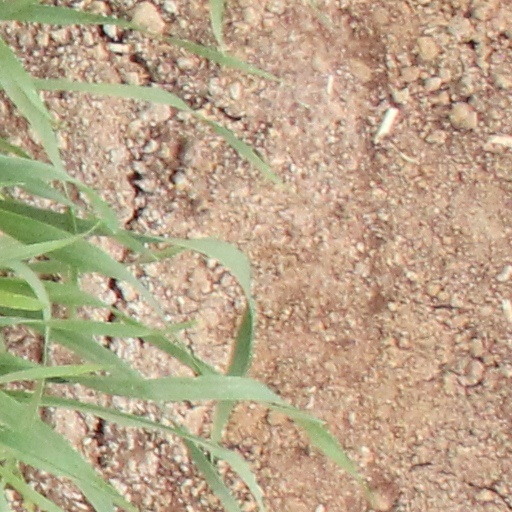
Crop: wheat